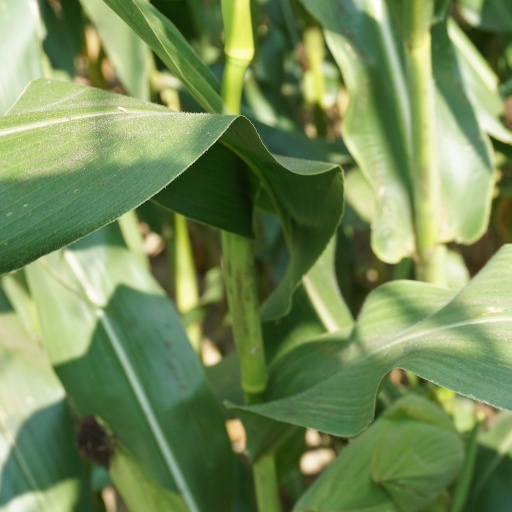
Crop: maize; corn